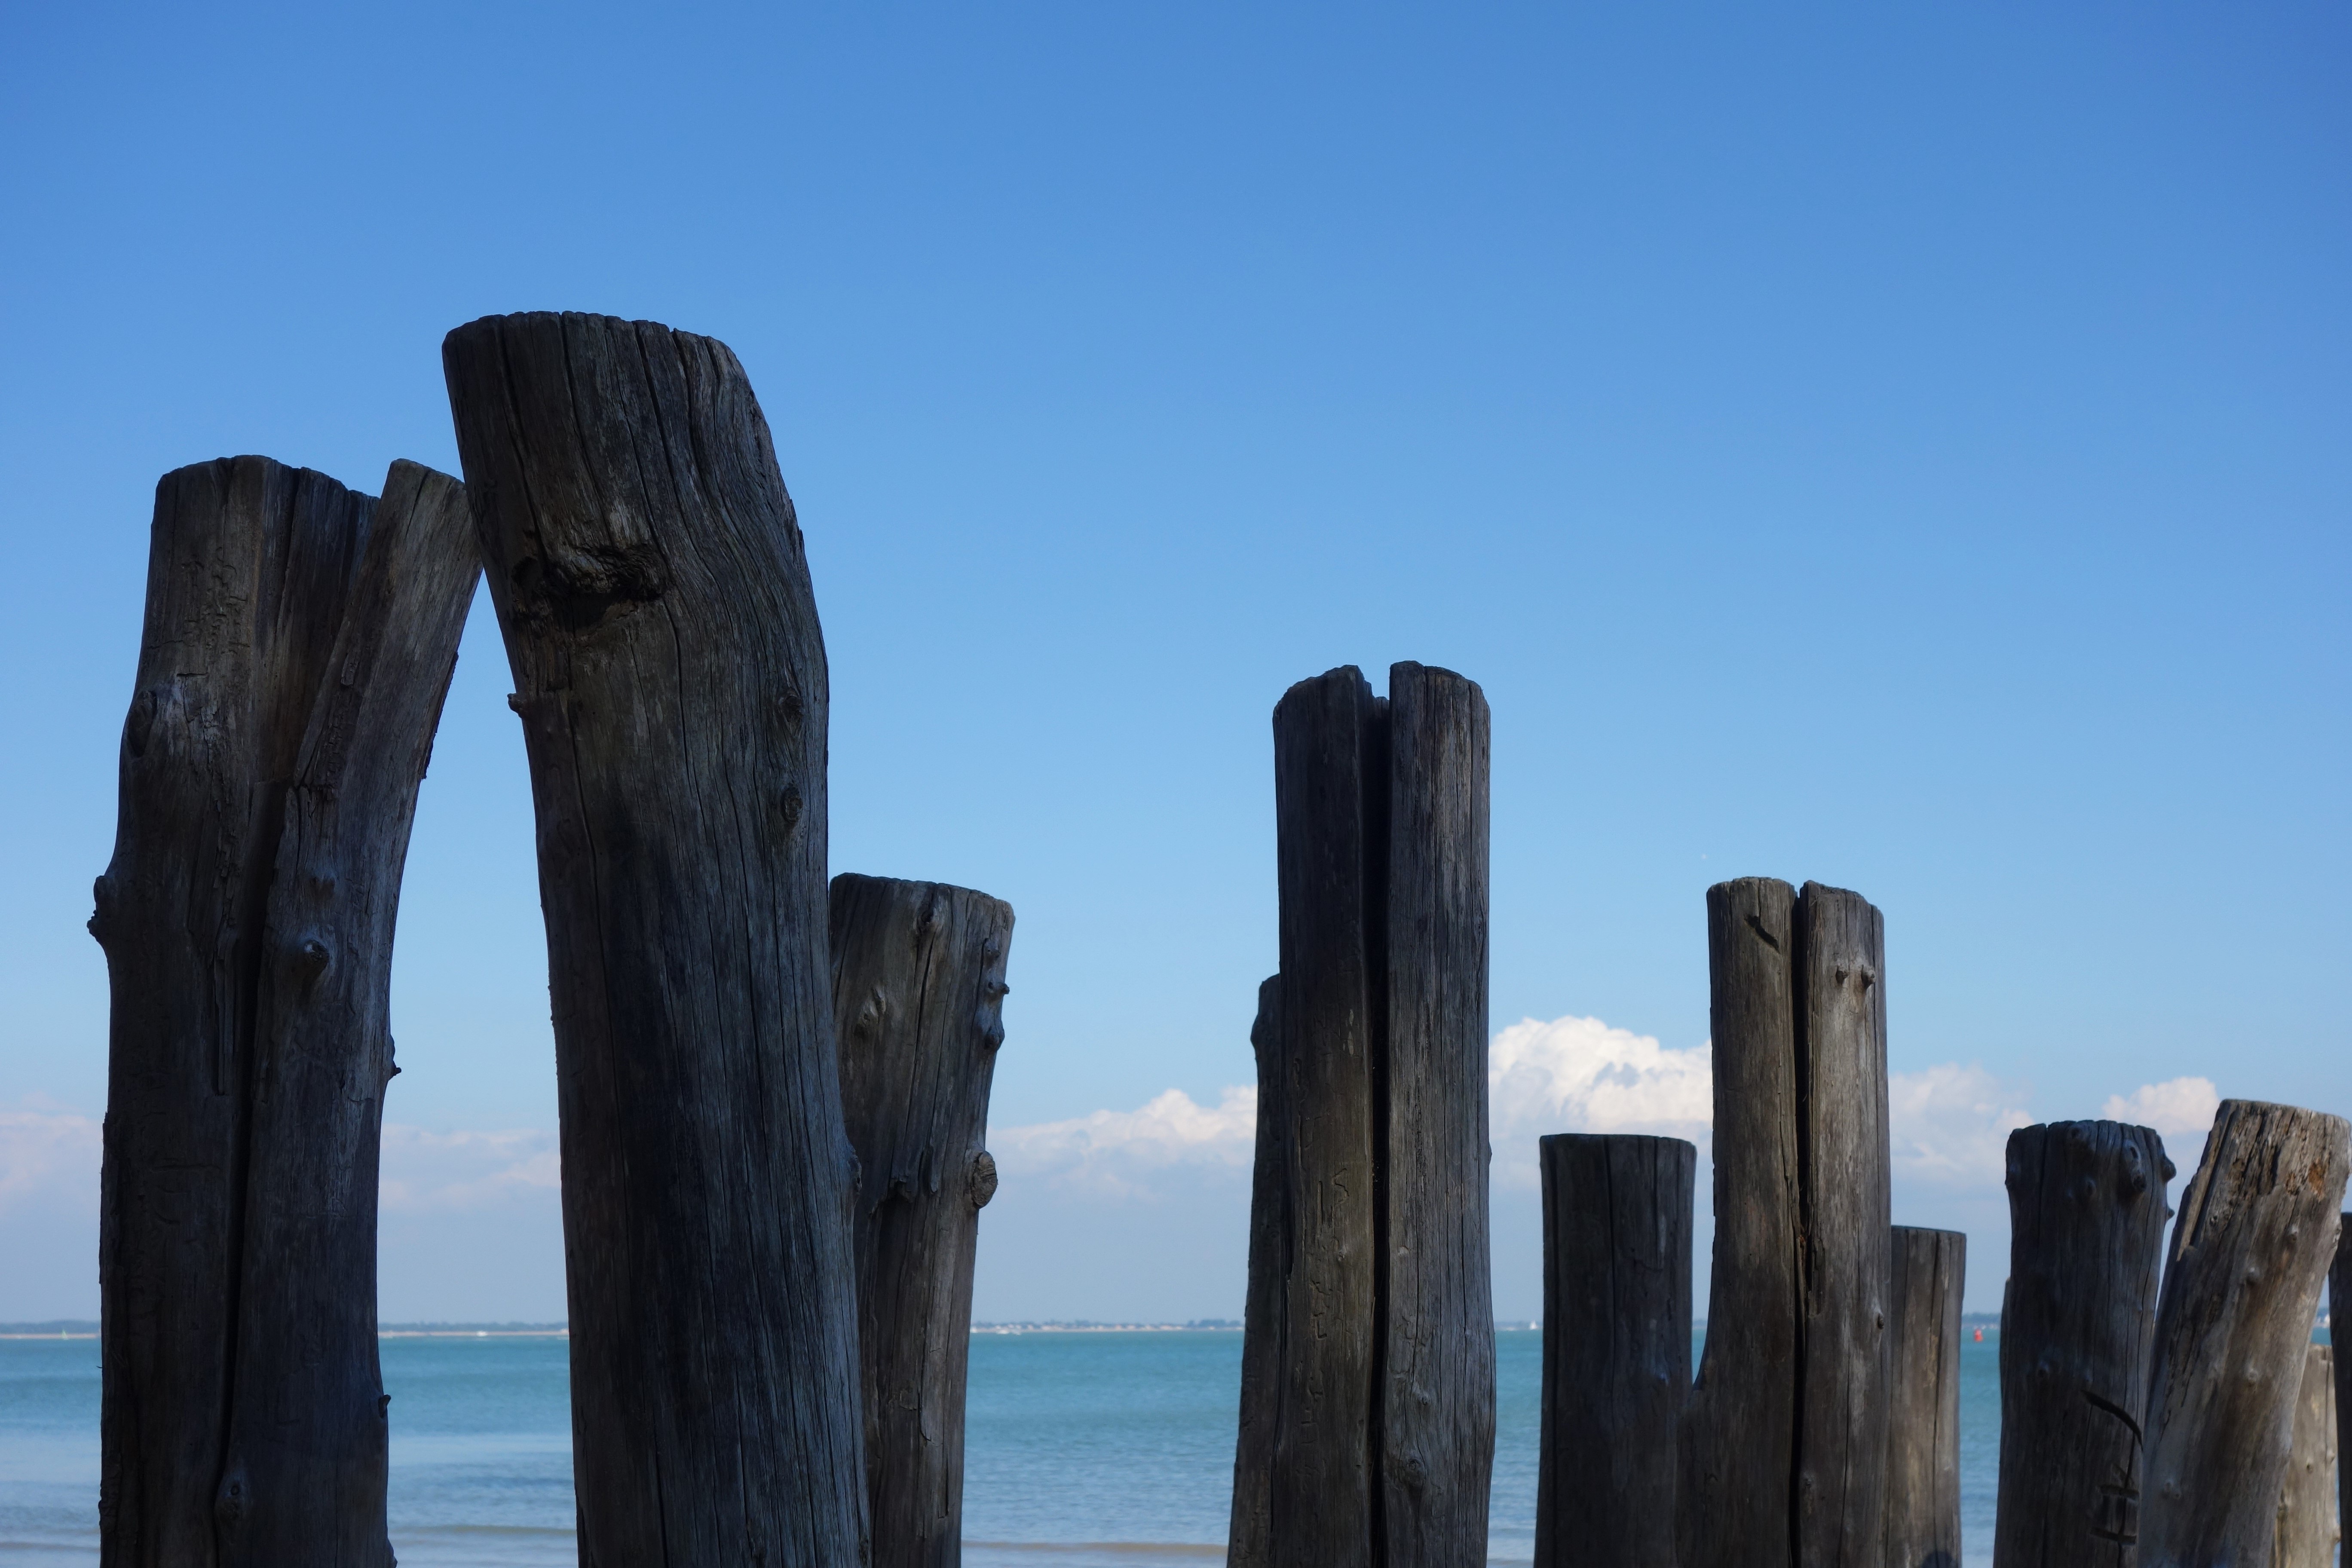
beach, sea, coast, water, sand, rock, ocean, horizon, architecture, structure, sky, wood, sunset, formation, france, column, holiday, landmark, blue, terrain, material, sculpture, art, temple, ruins, monolith, ancient history